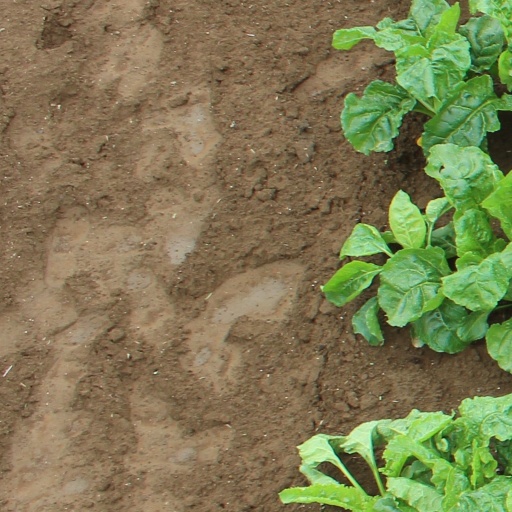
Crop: sugar beet